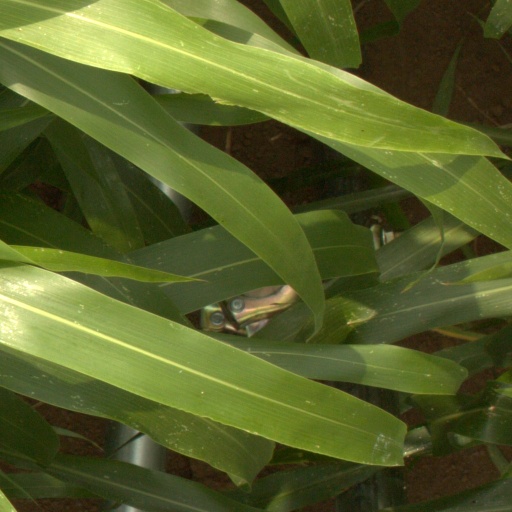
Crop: sorghum